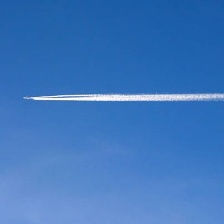
Cloud type: Contrail